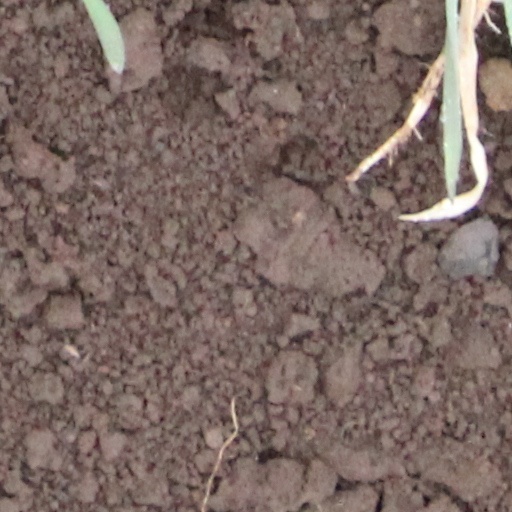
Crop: wheat